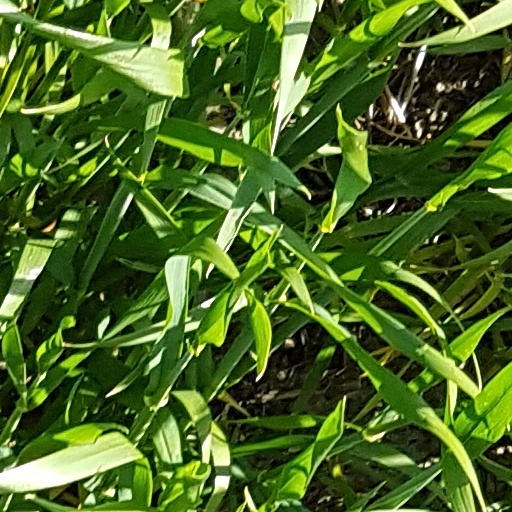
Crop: wheat